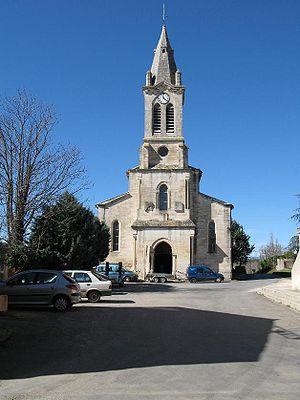
Village de Vagnas (Ardèche)
Vagnas est une commune française, située dans le département de l'Ardèche en région Auvergne-Rhône-Alpes.